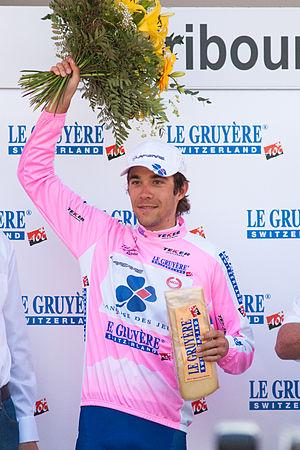
Thibaut Pinot sur le podium (meilleur grimpeur) de la seconde étape du Tour de Romandie 2010
Thibaut Pinot, né le 29 mai 1990 à Lure, est un coureur cycliste français, professionnel depuis 2010 et membre de l'équipe Groupama-FDJ. Il se révèle lors du Tour de France 2012, où il gagne une étape en solitaire et termine dixième du classement général en étant le plus jeune coureur de l'épreuve. Il confirme lors du Tour 2014, où il termine troisième et meilleur jeune de la course.
L’équipe cycliste Groupama-FDJ est une équipe française de cyclisme professionnel sur route créée en 1997. Elle a le statut d'équipe World Tour depuis 2012. Depuis sa création, elle est financée par la société de loterie nationale française, la Française des jeux, qui est rejointe en 2018 par la société d'assurance Groupama. Elle est dirigée par l'ancien coureur Marc Madiot.